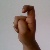
The image shows a hand gesture representing the letter 'X' in Indian Sign Language.